Levent Şahin

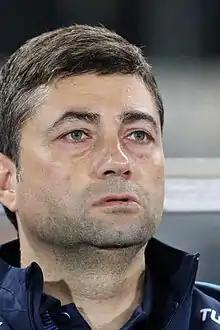
Şahin in 2016

Levent Şahin (born 20 September 1973) is a Turkish football manager and former player who is assistant manager of Saudi Pro League club Al Shabab.